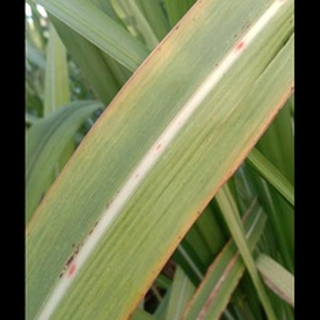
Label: sugarcane_red_rot